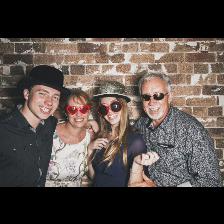
Label: Human